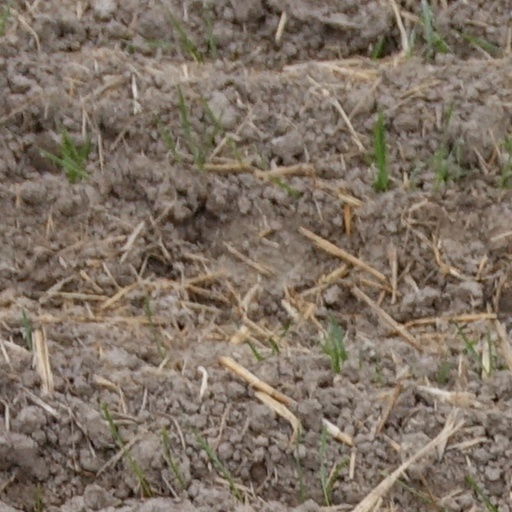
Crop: wheat